NBA Live 18

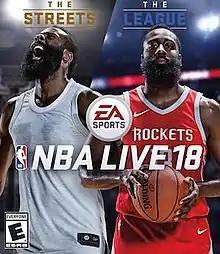
Cover art featuring James Harden

NBA Live 18 is a basketball simulation video game developed by EA Tiburon and published by EA Sports, featuring James Harden of the Houston Rockets as its cover athlete. It was released for PlayStation 4 and Xbox One on September 15, 2017. It is the 21st installment in the "NBA Live" series and the follow-up to 2015's "NBA Live 16" after EA took a year off between games. Though it received criticism for its gameplay, the game was praised for improvements over recent installments and became the series' highest-rated game since "NBA Live 10" according to Metacritic.